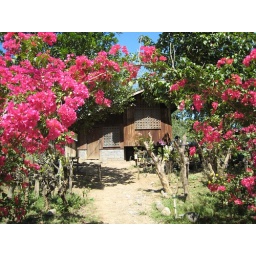
How nice to see this little house with flowers in bloom on the way to Datu Binasing (Mindanao)